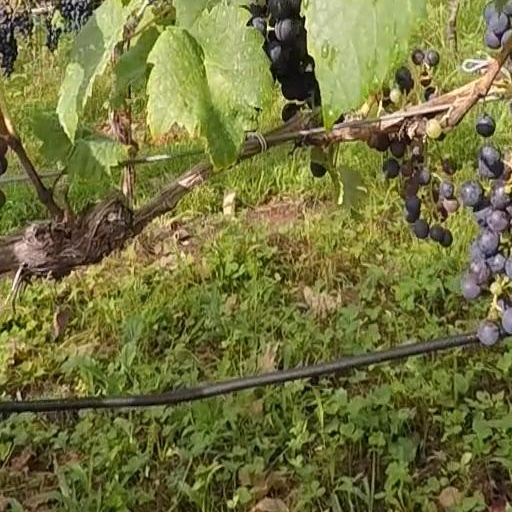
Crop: grape